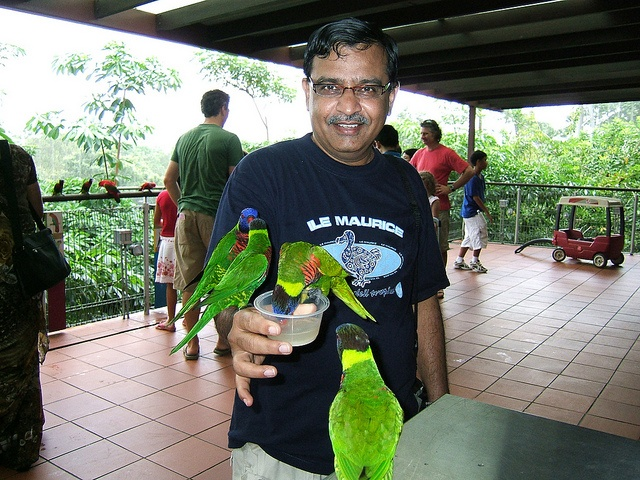
A man is feeding a few birds at a bird sanctuary.
A smiling man holding water with some pretty birds on him.
A man gives water to green tropical birds while other people wander around behind him.
a close up of a person with birds on his arm
A man that is holding a cup with a bunch of birds.